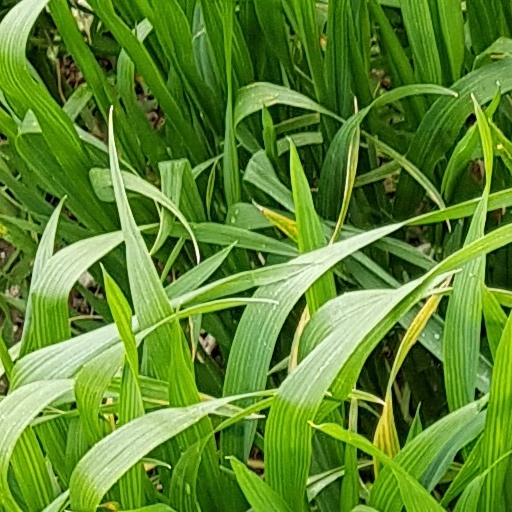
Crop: wheat